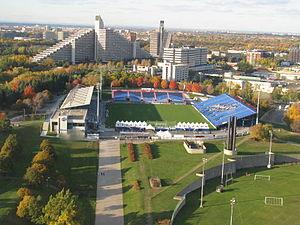
Le Stade Saputo est le troisième plus grand stade à Montréal, il est conçu spécifiquement pour le soccer situé dans le parc olympique de Montréal. Il a été construit en 2008 pour héberger les matchs de l’Impact de Montréal. Il est rénové et agrandi dès 2012 à l'occasion de l'entrée de l'Impact en MLS.